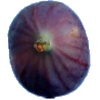
Label: Fig 1